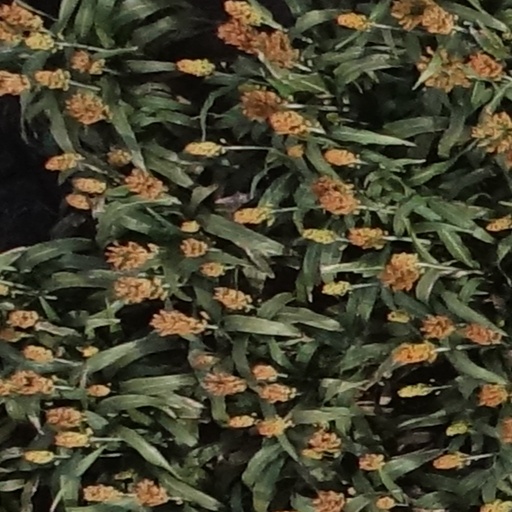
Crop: sorghum